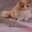
Label: cat